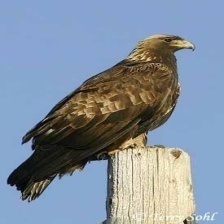
Species: GOLDEN EAGLE
Scientific name: AQUILA CHRYSAETOS